2023 Copa Libertadores final

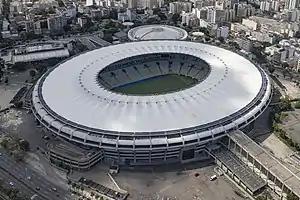
Estadio Maracanã in Rio de Janeiro hosted the final

Marcos Rojo (sent off in the semi-final second leg) and Exequiel Zeballos (knee injury) from Boca Juniors and Manoel (doping suspension) from Fluminense were ruled out of the final.